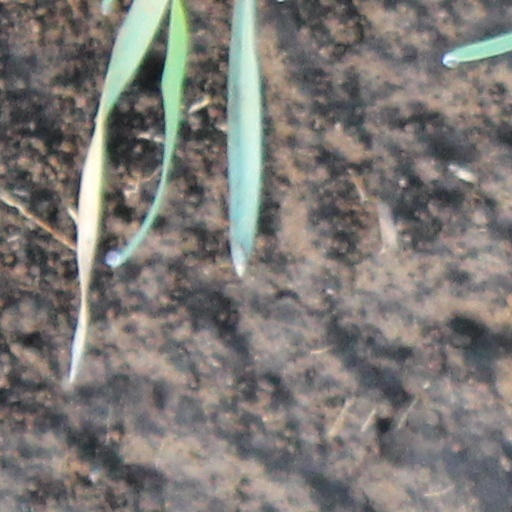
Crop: wheat